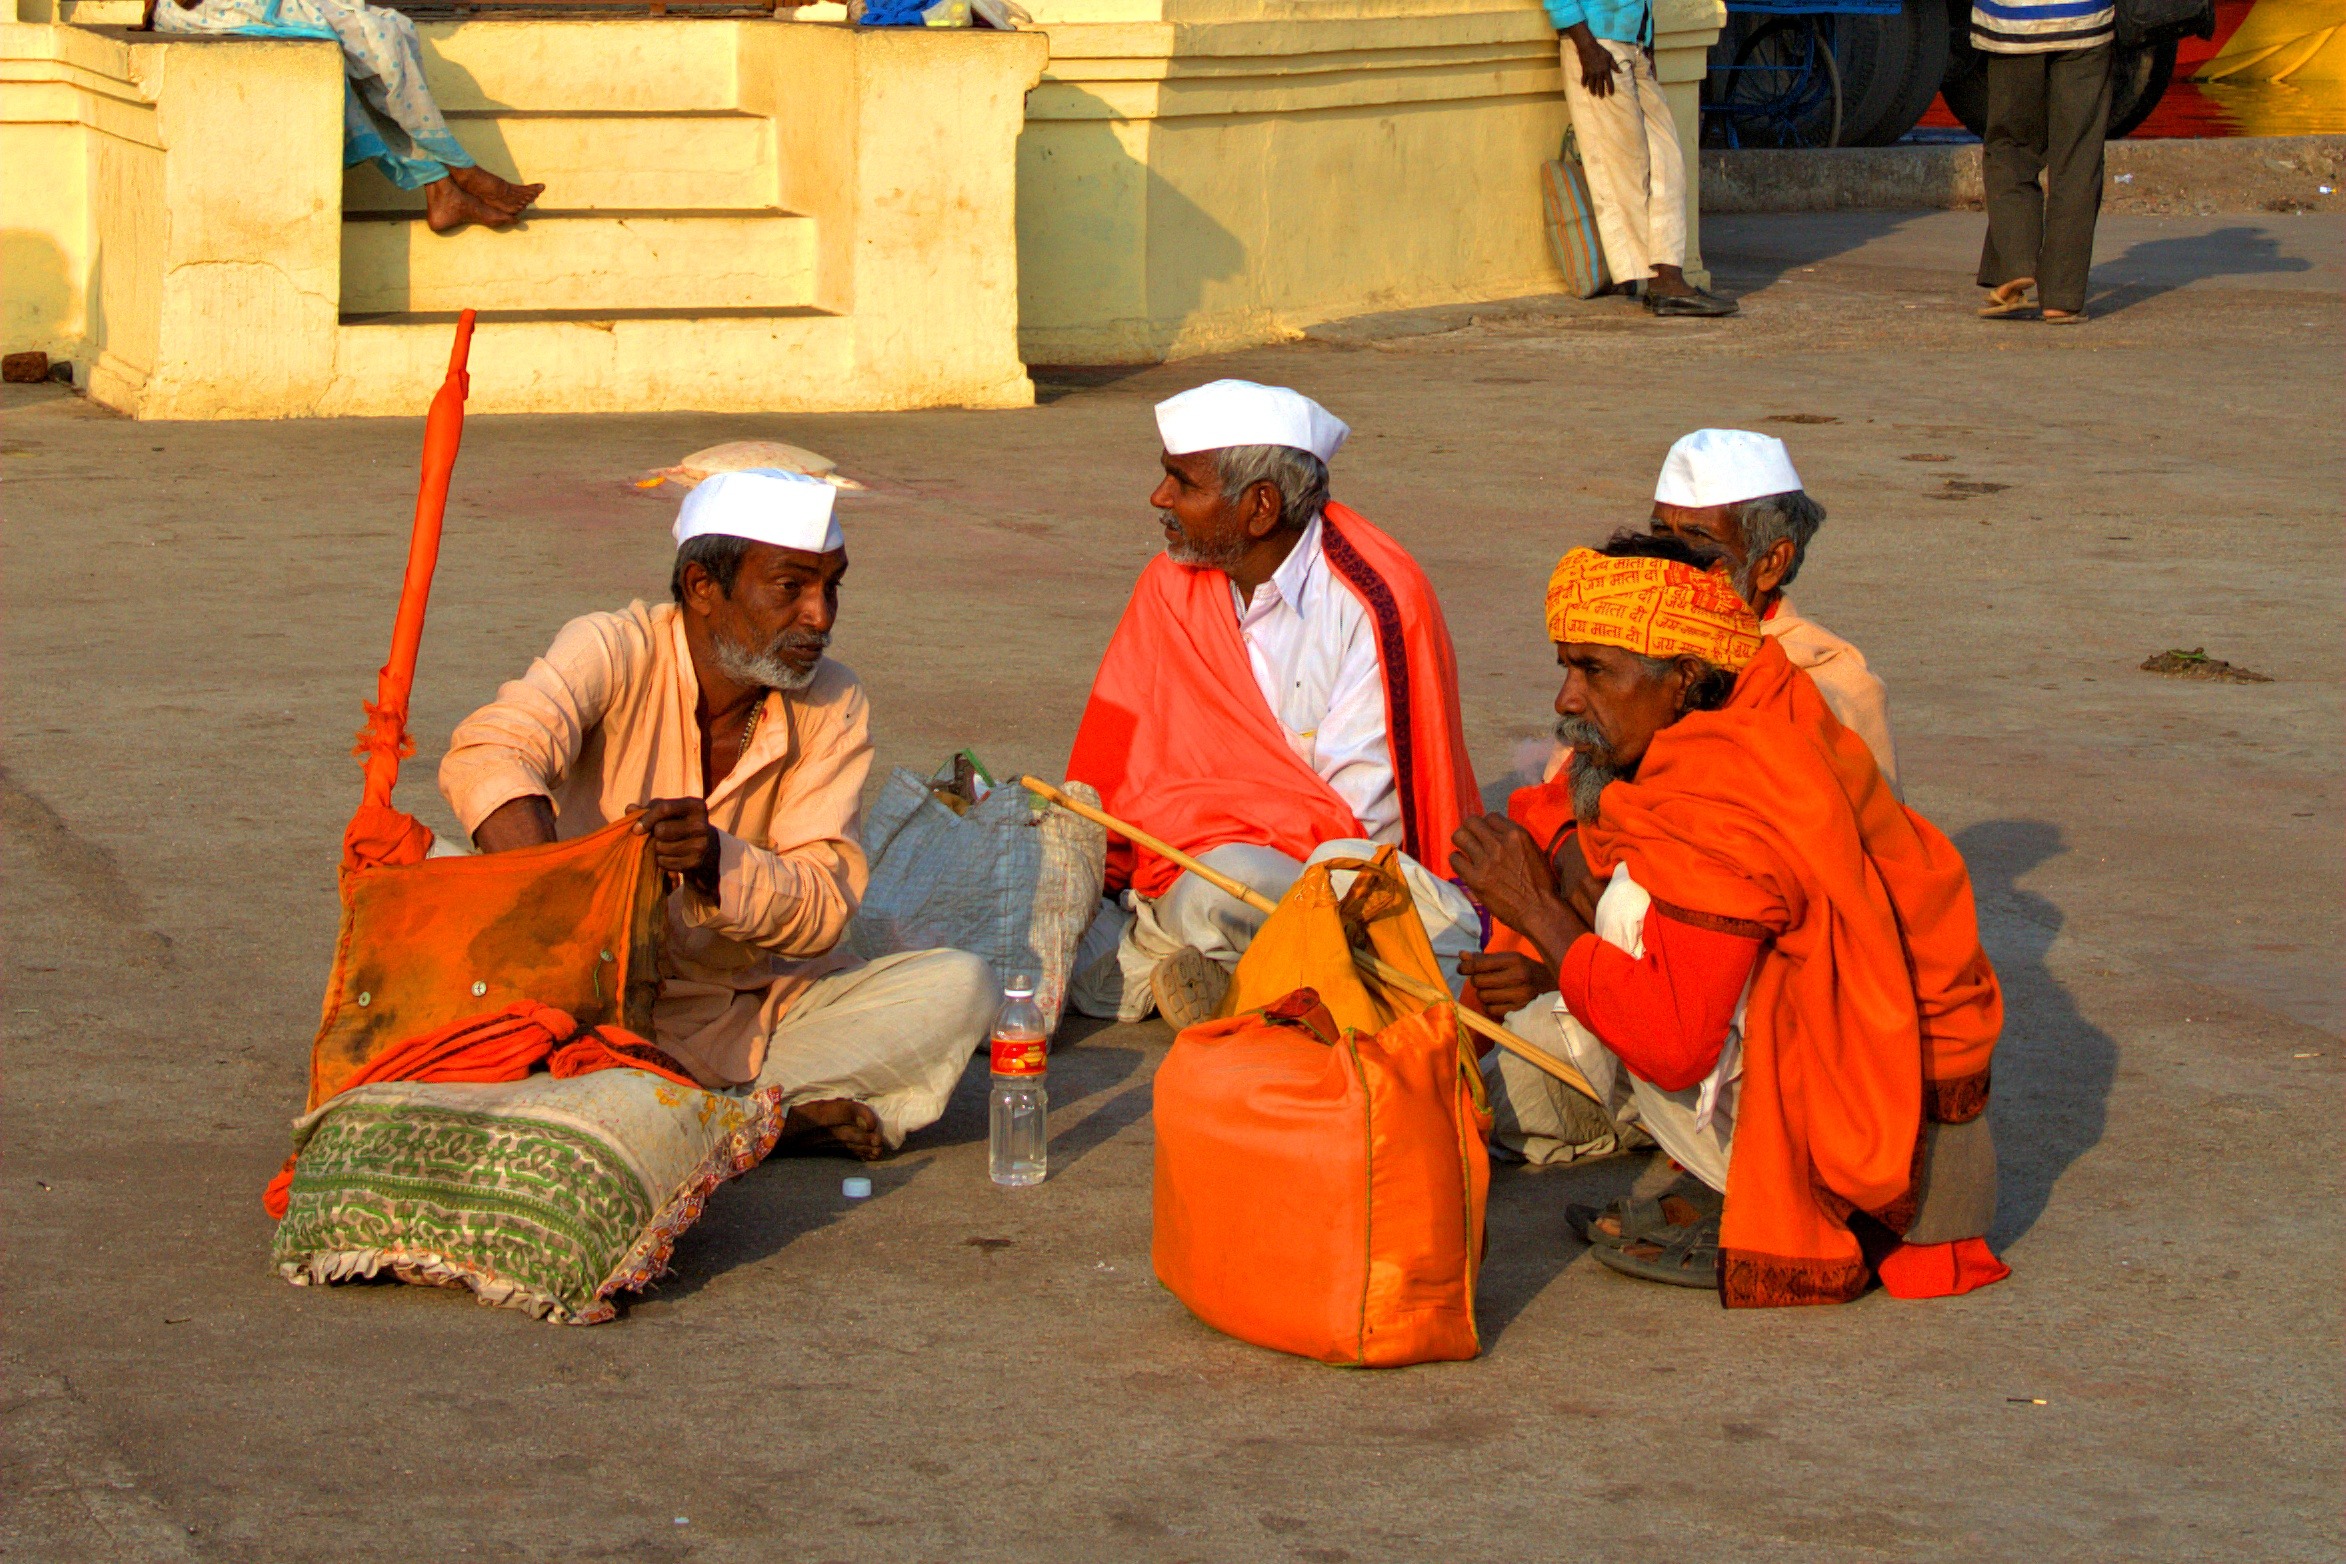
group, orange, relax, sit, men, temple, wait, india, tradition, laborer, sadhus of india